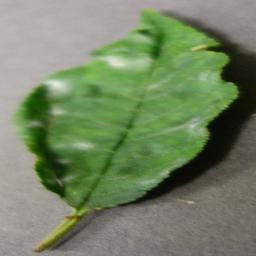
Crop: cherry
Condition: (including_sour)_powdery_mildew